Vecna

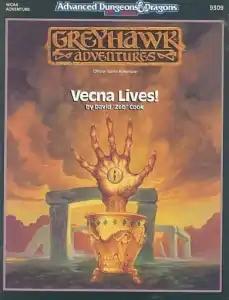
The Hand and Eye of Vecna, as shown on the cover of "Vecna Lives!" (TSR, 1990)

The left hand and eye of Vecna's original "mortal" lich form, which have never been replaced in his later more powerful incarnations, are now high-valued and very dangerous magical artifacts. To use the powers of the Hand of Vecna or the Eye of Vecna one is required to cut off one's own corresponding body part and affix Vecna's in its place. "The new bearer of the Eye or Hand (or both) will gain access to powerful spell-like abilities, but the items will slowly corrupt them, turning them evil over time". These artifacts were introduced in the third supplement to the original D&D rules, "Eldritch Wizardry". They went on to appear in all subsequent D&D editions. They are considered classic items in D&D, with Mordicai Knode of Tor.com commenting "We all agree that the "Hand and Eye of Vecna" are the best artifacts, right?" Scott Baird, for "Screen Rant", highlighted the risk of the items and stated that "a "D&D" party that finds one can find itself torn apart. The reputation of these items precedes them and many good adventurers would want to destroy the Eye or Hand of Vecna, but there is always the temptation of power. More importantly, the player will be tempted, simply so they can brag that they used these famous items in a campaign".